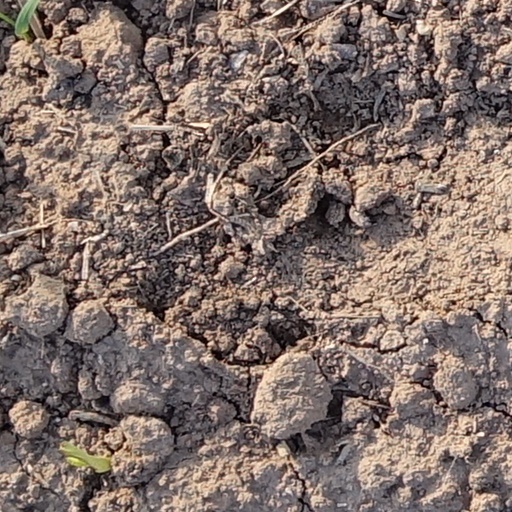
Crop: wheat